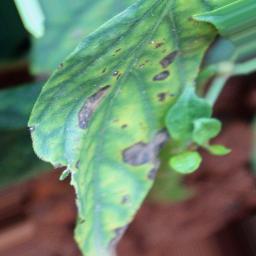
Label: cercospora